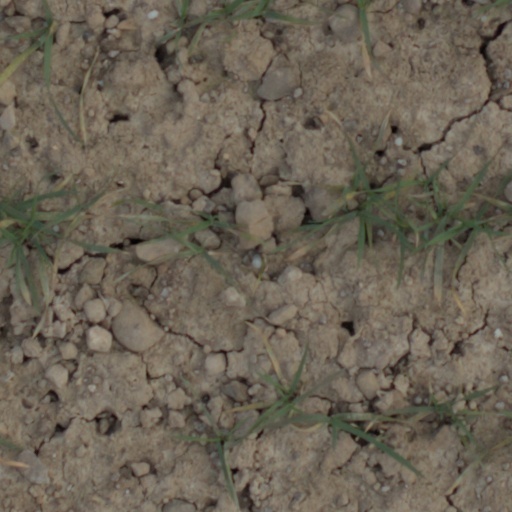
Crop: wheat